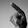
ASL letter: P